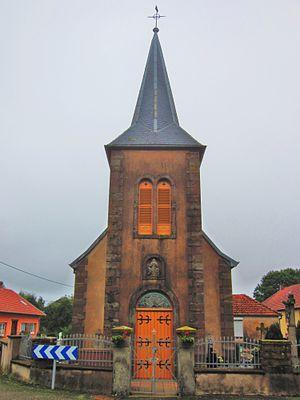
Eglise Bickenholz
Bickenholtz est une commune française située dans le département de la Moselle, en région Grand Est.